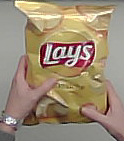
Product: lays_classic